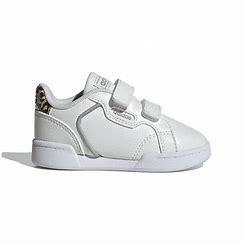
Brand: Adidas
Model: Roguera